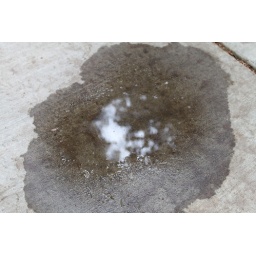
This is a reflection in a puddle on the ground with a tree in the puddle.